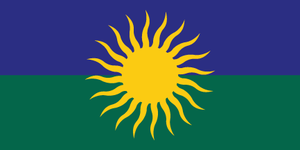
Saulkrasti est un novads de Lettonie, situé dans la région de Vidzeme. En 2009, sa population est de 6 082 habitants.